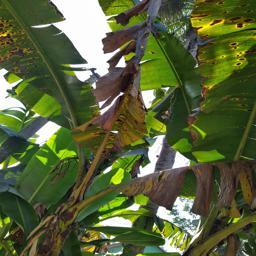
Label: BLACK SIGATOKA